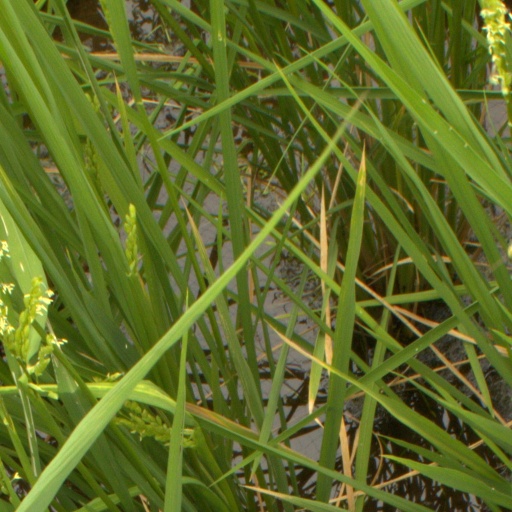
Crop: rice